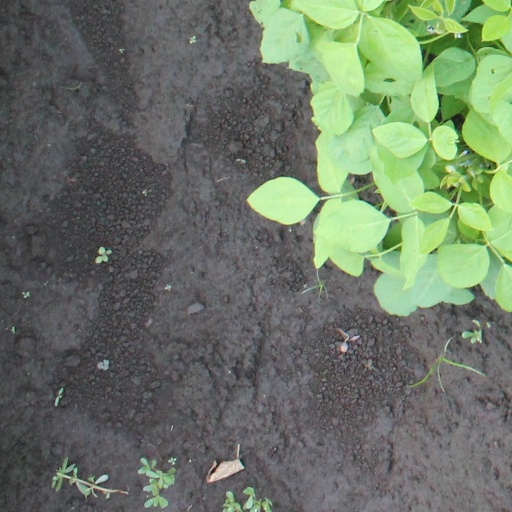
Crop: soybean